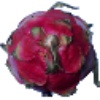
Label: Pitahaya Red 1